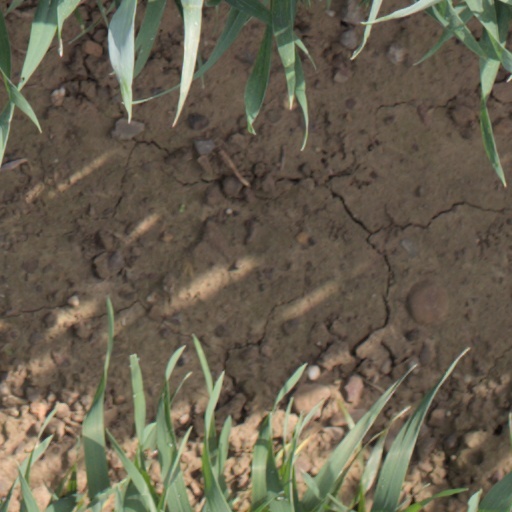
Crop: wheat